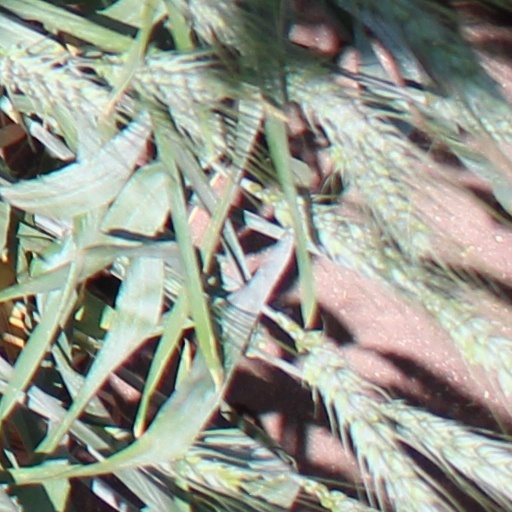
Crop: wheat